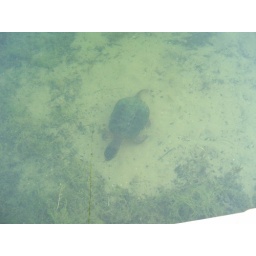
A huge alligator snapping turtle swimming in Bass Lake.